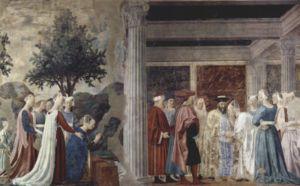
Piero della Francesca, de son nom complet Piero di Benedetto de Franceschi ou encore Pietro Borghese, né entre 1412 et 1420 à Borgo San Sepolcro dans la haute vallée du Tibre en Toscane et mort dans la même ville le 12 octobre 1492, est un artiste peintre et un mathématicien biturgens du Quattrocento.